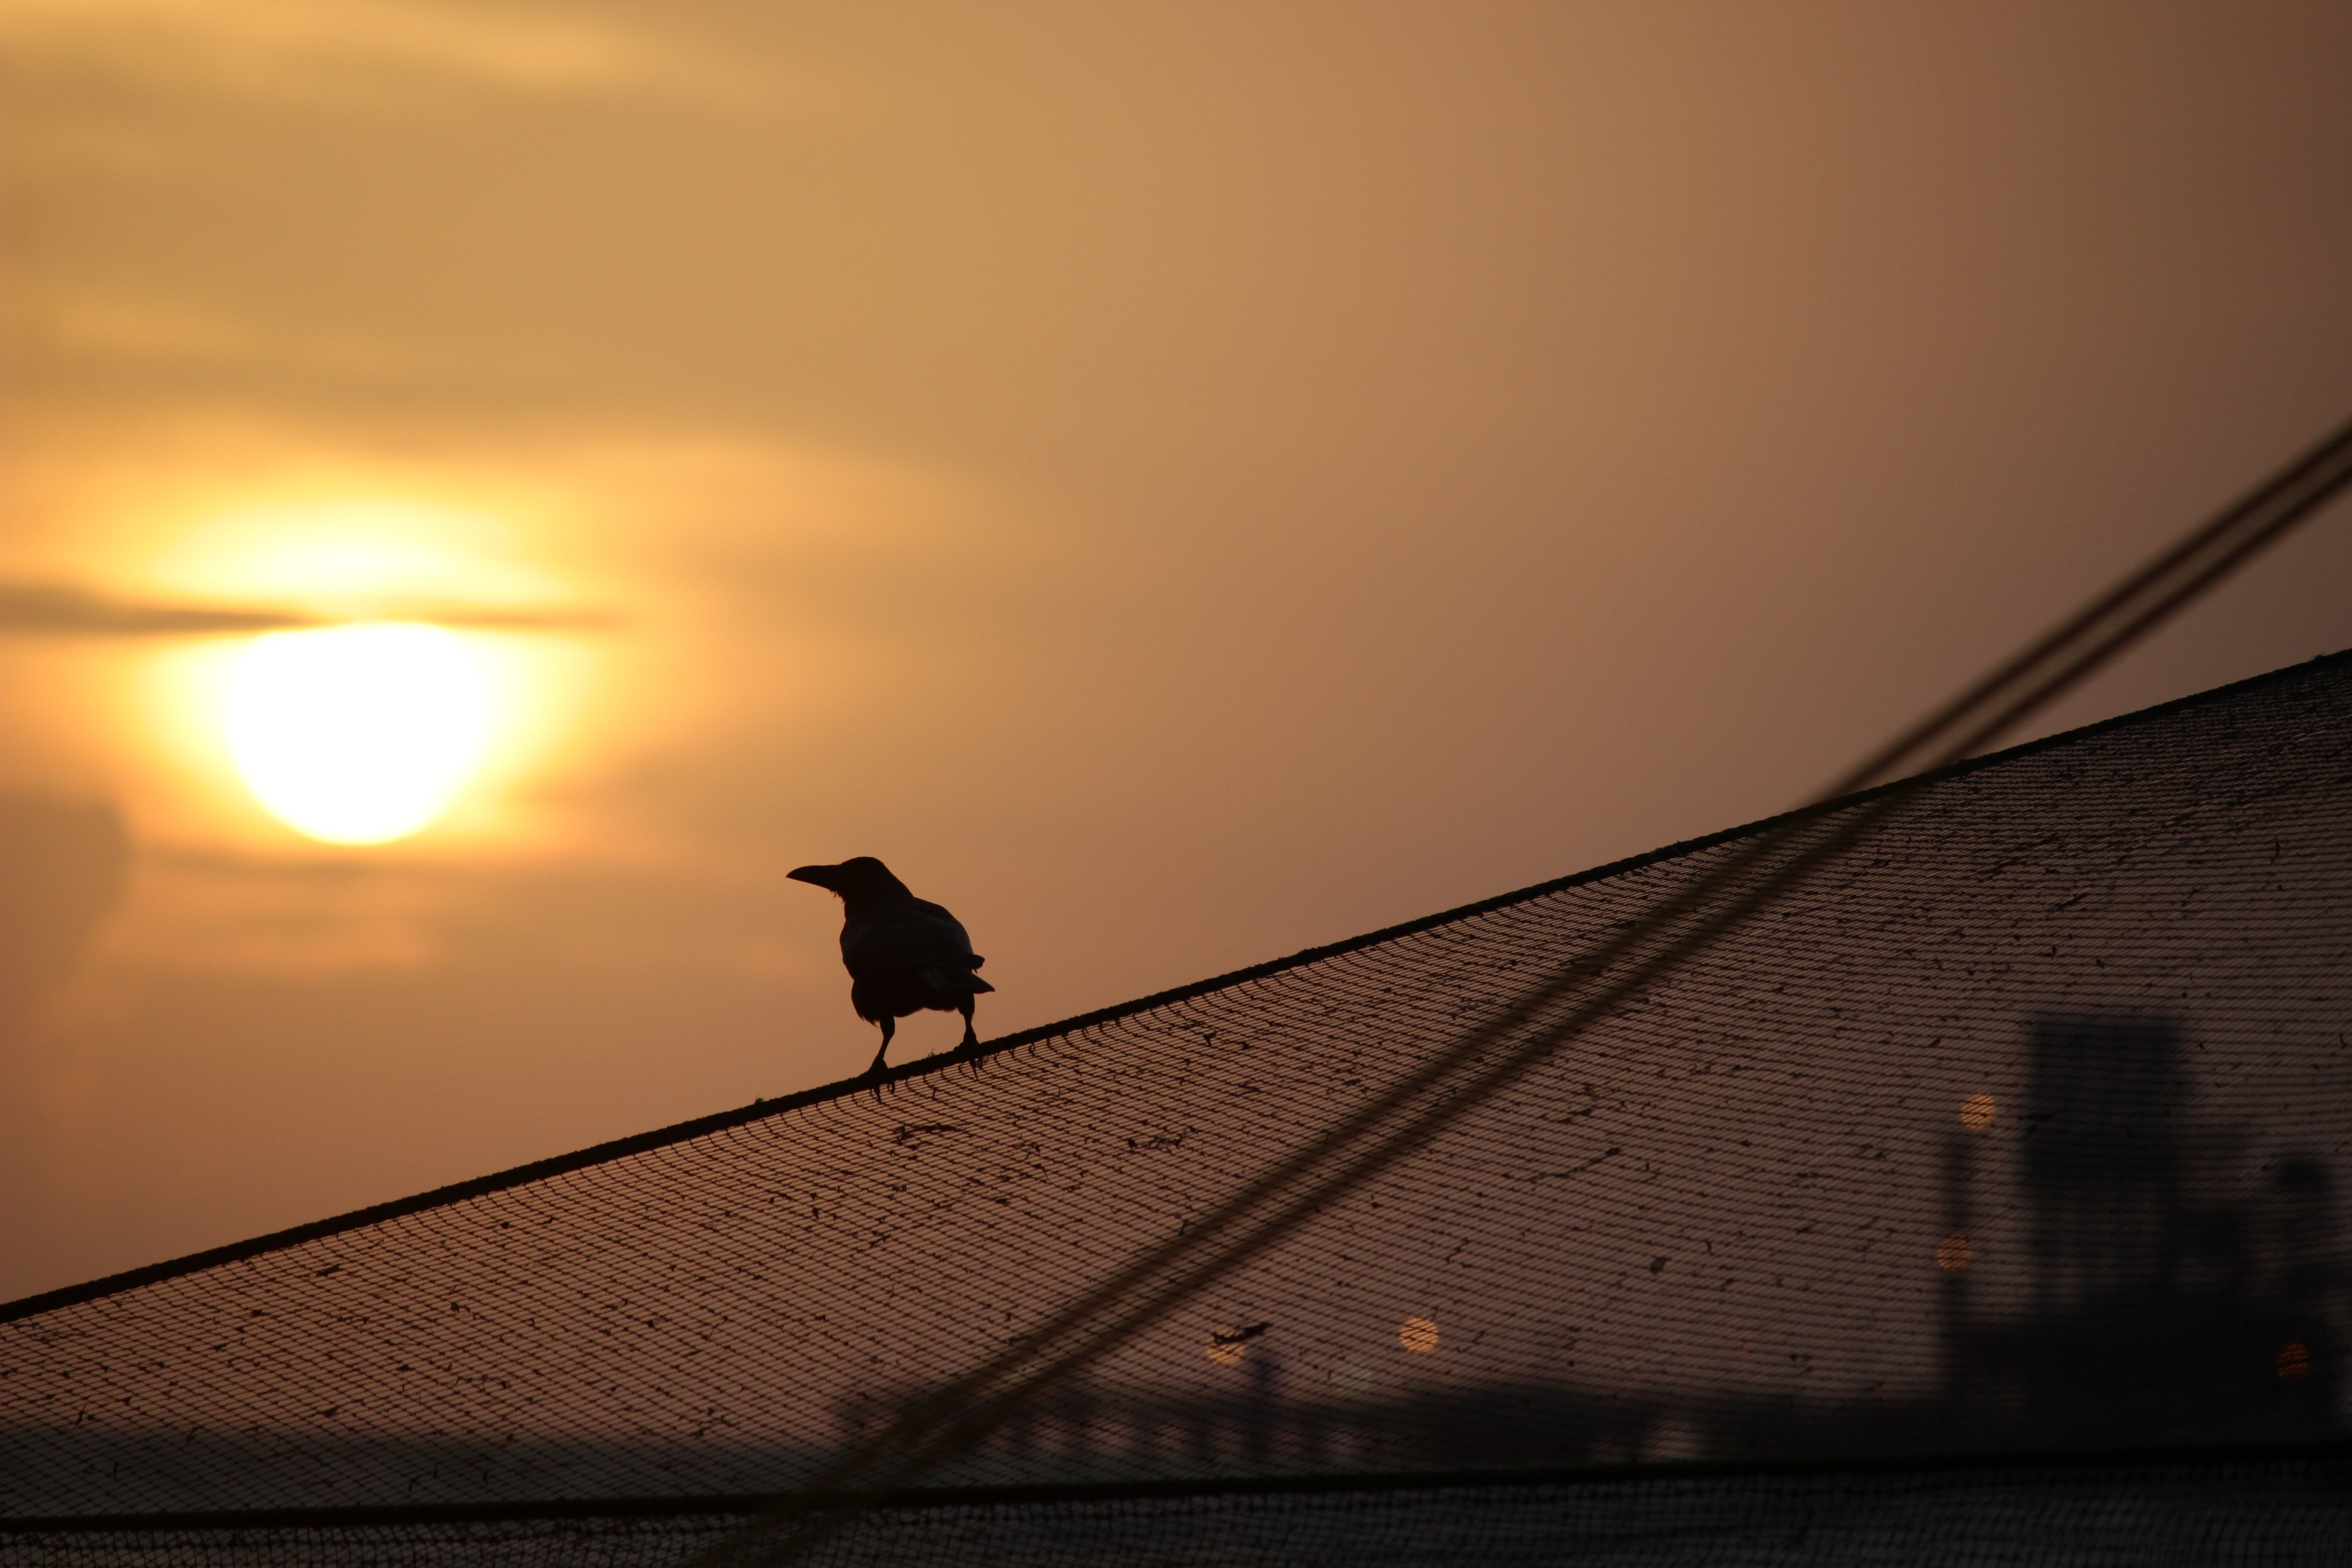
horizon, silhouette, bird, light, cloud, sky, sun, sunrise, sunset, sunlight, morning, dawn, dusk, evening, shadow, crow, shape, bird silhouette, fishing nets, atmospheric phenomenon